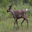
Label: deer